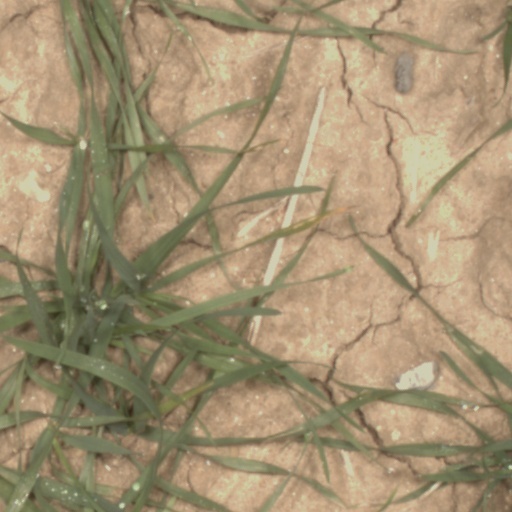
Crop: wheat